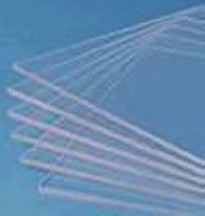
GLASS 24X24 SS 50FT 12/BX
Brand: Aetna Glass
Single strength. Clear, float glass packaged in a durable cardboard carton. The carton can be used as a self-storing container.
Category: Hardware > Building Materials > Glass > Float Glass